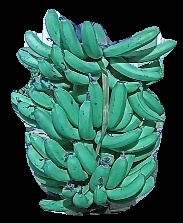
Variety: pachbale
Grade: grade3